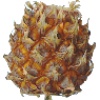
Label: pineapple_mini